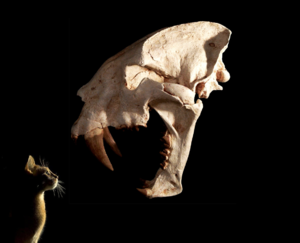
Les machairodontinés ou simplement machairodontes forment une sous-famille éteinte de très grands félins apparus vers le début du Miocène, il y a environ 16 millions d'années et qui ont totalement disparu au début de l'Holocène, il y a environ 10 000 ans.
Amphimachairodus est un genre éteint de grands félins de la sous-famille des machairodontinés ayant vécu au Miocène supérieur, il y a environ entre 9,5 et 5,3 millions d'années. Il fait également partie de la tribu des Homotherini au sein des Machairodontinae avec des genres tels que Xenosmilus, Homotherium et Nimravides. Il habitait en Eurasie, en Afrique et en Amérique du Nord.